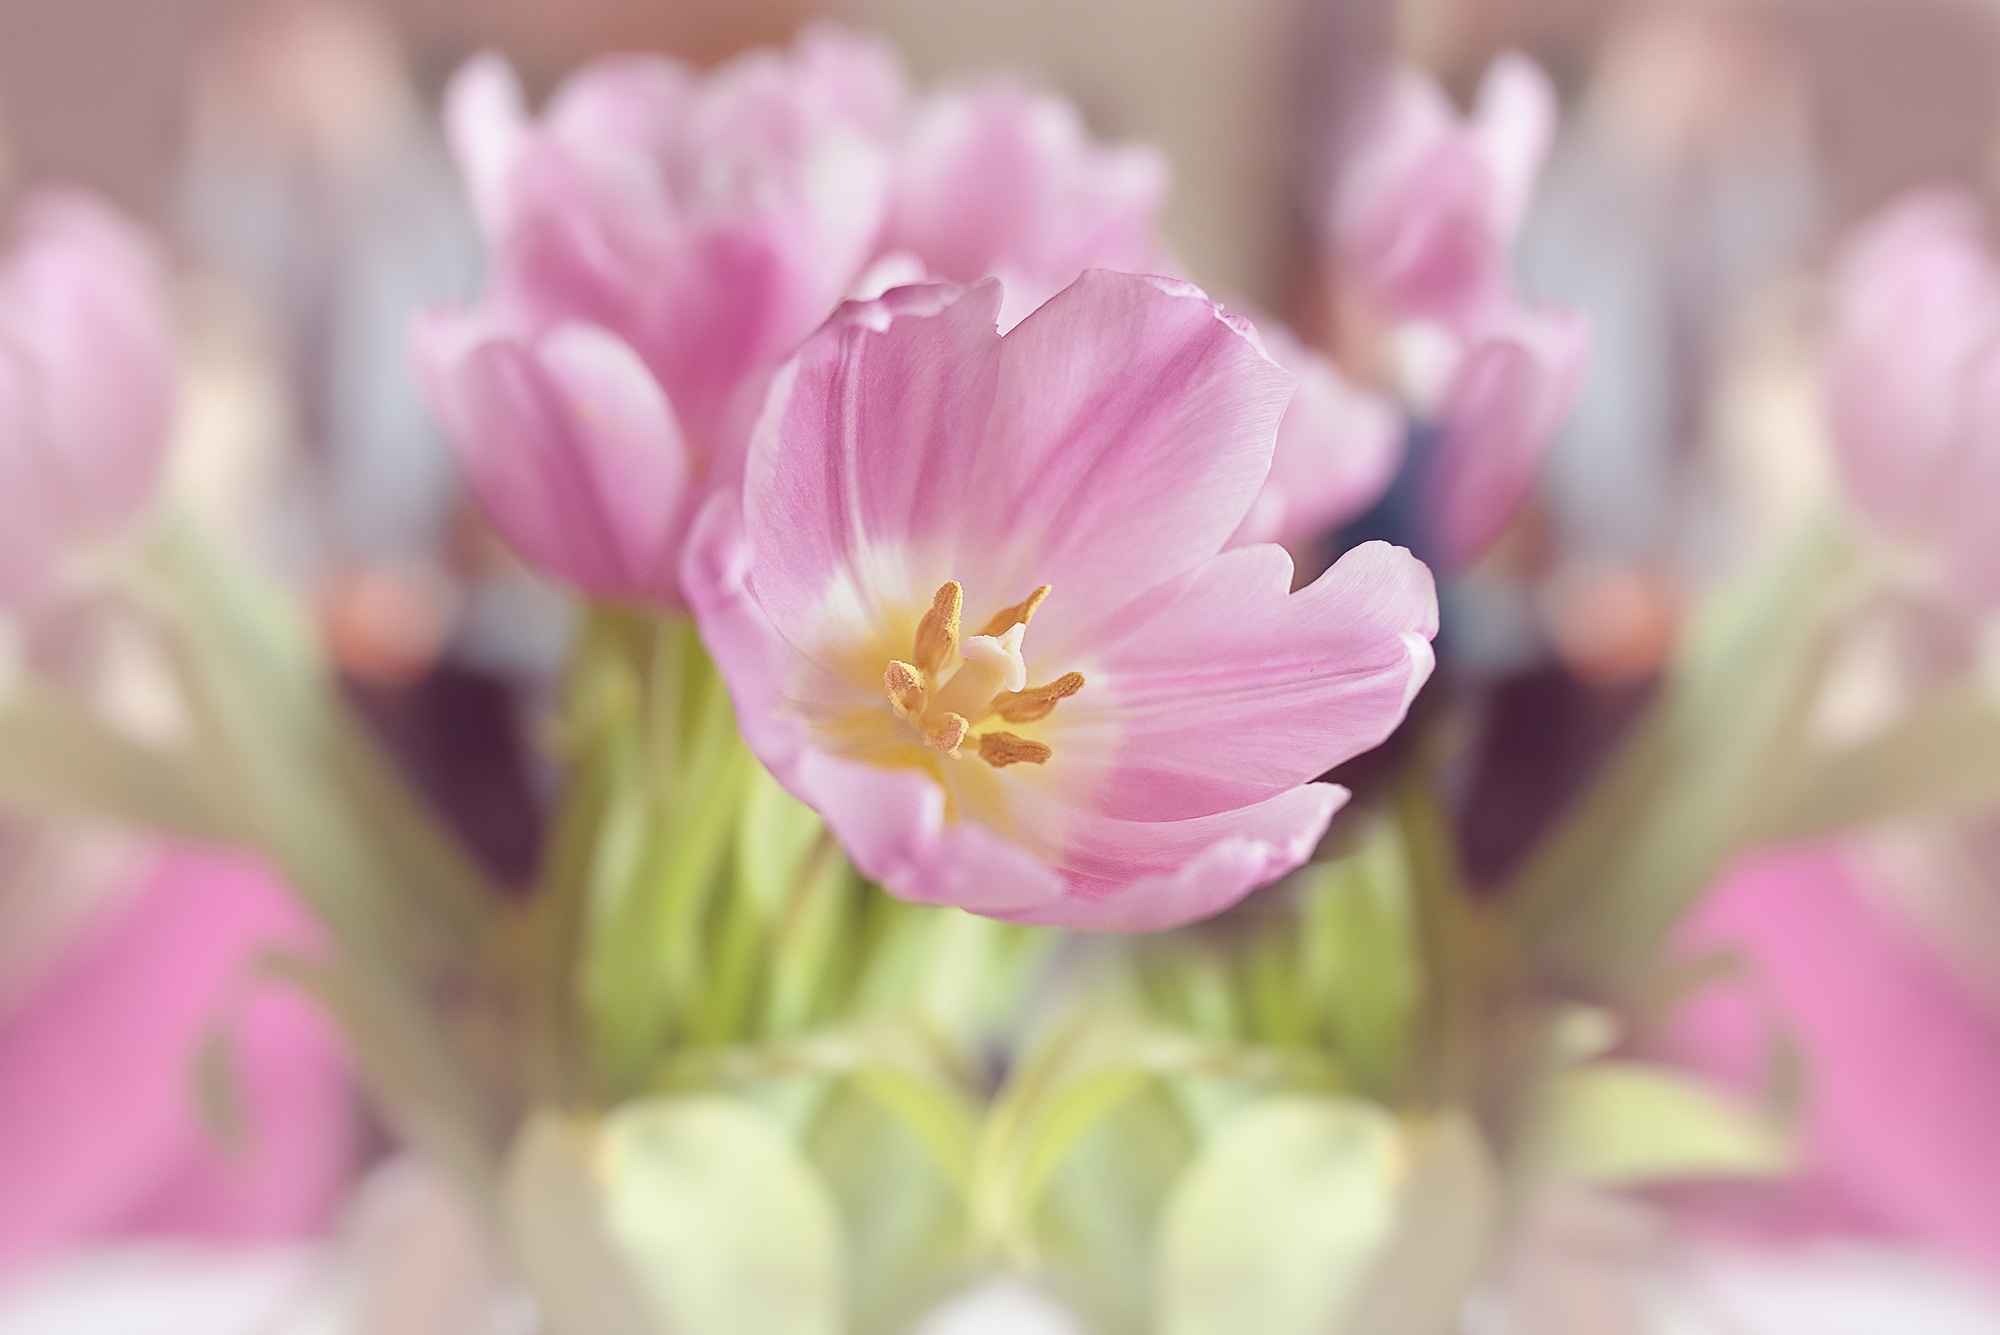
table, blossom, plant, flower, petal, bloom, spring, pink, close, flora, wildflower, flowers, close up, festival, tulips, spring flower, macro photography, flowering plant, schnittblume, lily family, herbaceous plant, computer wallpaper